Endgame (novel)

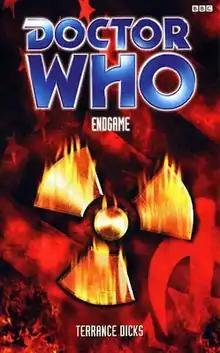

Endgame is a BBC Books original novel written by Terrance Dicks and based on the long-running British science fiction television series "Doctor Who". It features the Eighth Doctor, as well as the Players.